Answer in natural language. Consider the 3D positions of the objects in the scene and not just the 2D positions in the image. Is the centerpoint of  gray chair with metal handles (highlighted by a red box) at a higher height than white rectangular dining table? Choose between the following options: no or yes
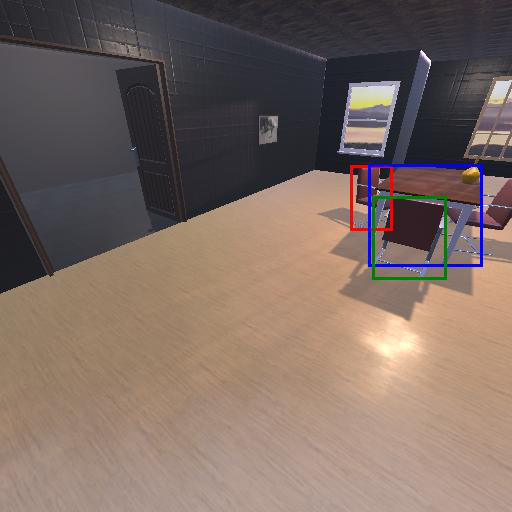
<answer>yes</answer>